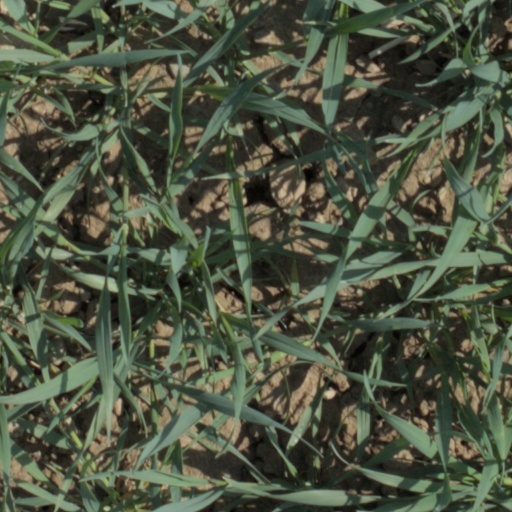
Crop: wheat